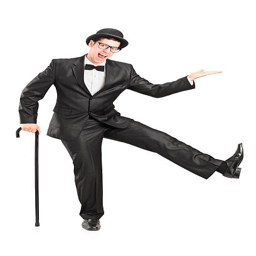
young performer in black suit holding a cane and dancing